Bernardino Bergognone

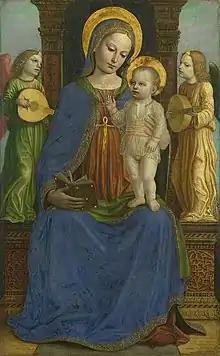
"The Virgin and Child with Two Angels", between 1490 and 1495

Bernardino Borgognone (1455/60–1525) was an Italian Renaissance painter of the Milanese school.